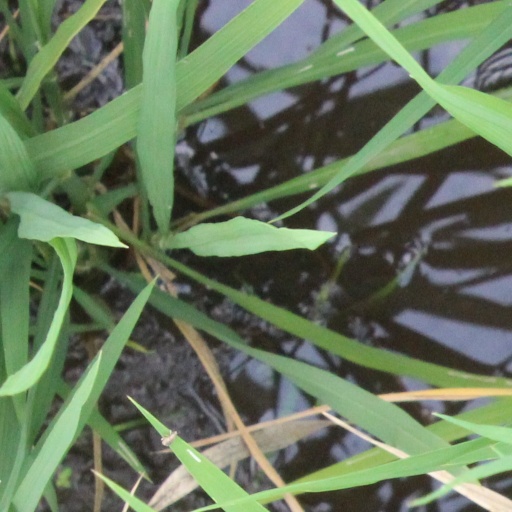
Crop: rice